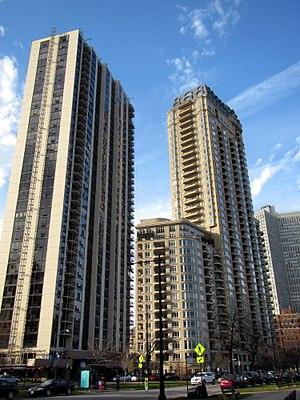
Lakeview est l'un des 77 secteurs communautaires de la ville de Chicago aux États-Unis. Le quartier gay de Boystown, l'un des plus importants des États-Unis se trouve dans ce secteur de Chicago.